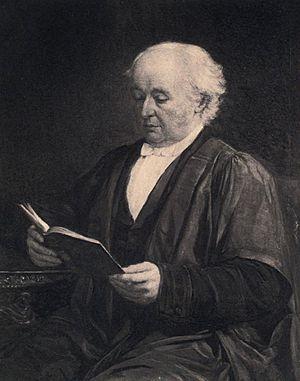
Benjamin Jowett, né le 15 avril 1817 à Londres, et mort le 1ᵉʳ octobre 1893 à Headley Park, Hampshire, est considéré comme un des plus grands enseignants du XIXᵉ siècle. Il était renommé pour ses traductions de Platon. Il a étudié à la St Paul's School de Londres et Balliol College.